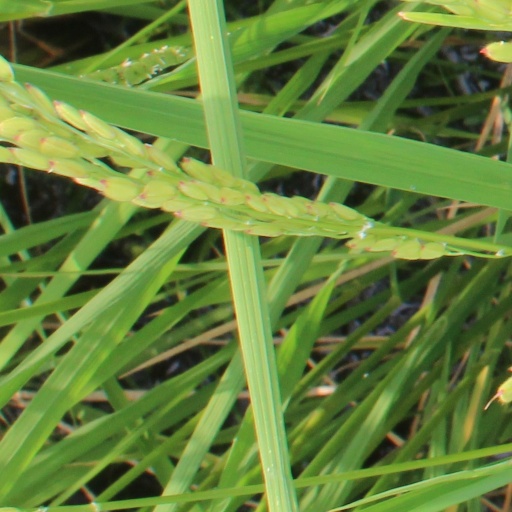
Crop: rice